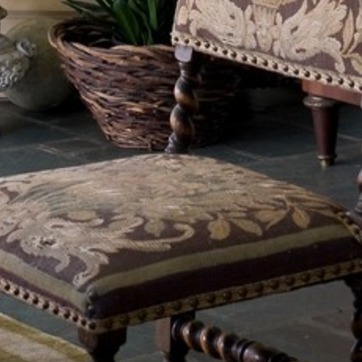
Material: fabric